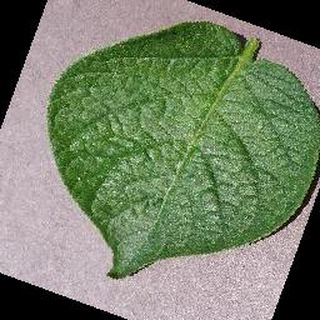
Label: healthy_potato